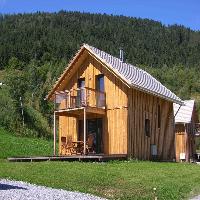
Weather: sun or clear